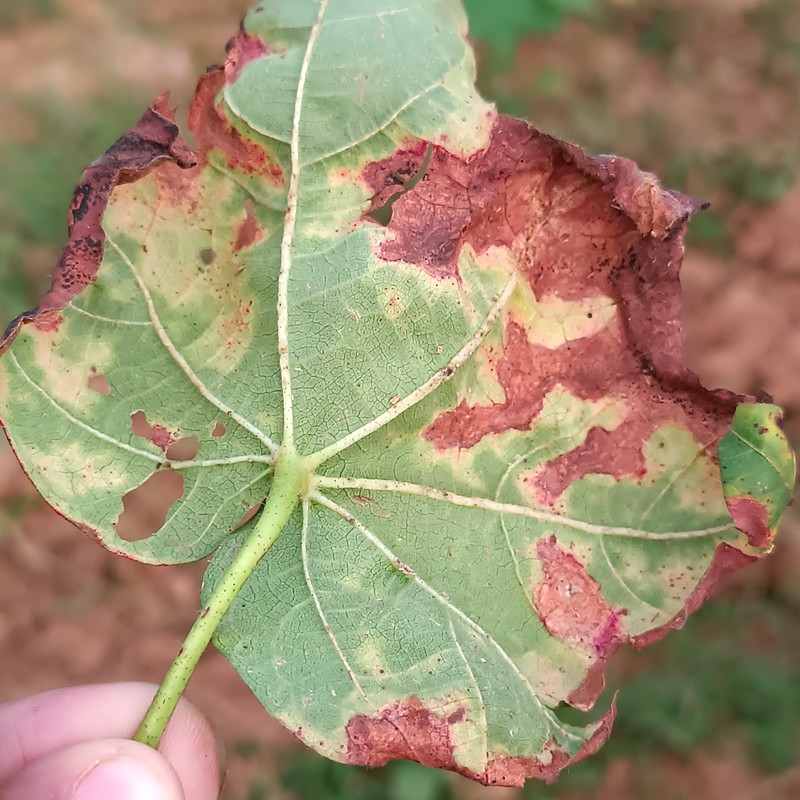
Label: Leaf Redding